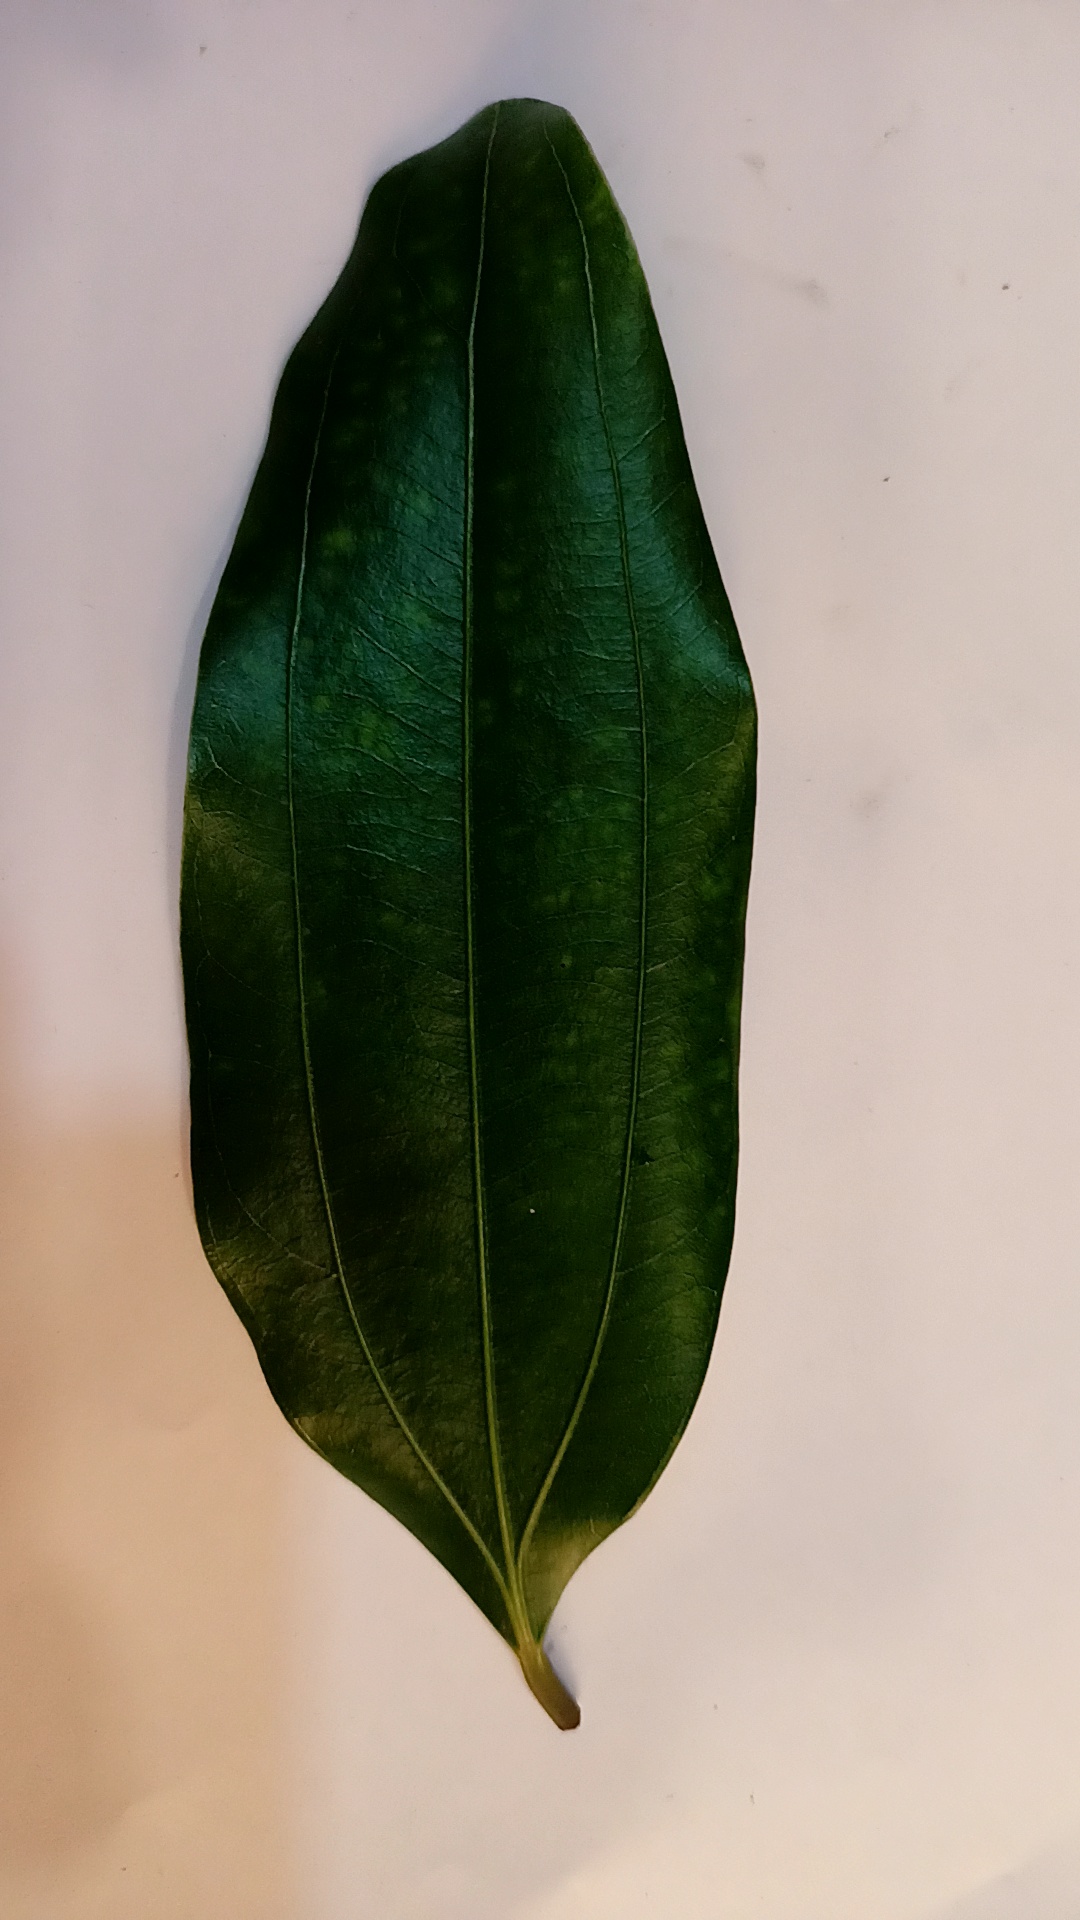
Label: Healthy